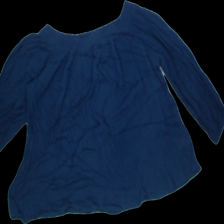
View: front
Type: Blouse
Category: Ladies
Brand: Miss Milla
Colors: Blue
Material: 100%viscose
Pattern: Plain
Cut: C-collar, Regular
Size: XL
Trend: No trend
Stains: Yes
Damage: 0
Price range: <50
Recommended usage: Export